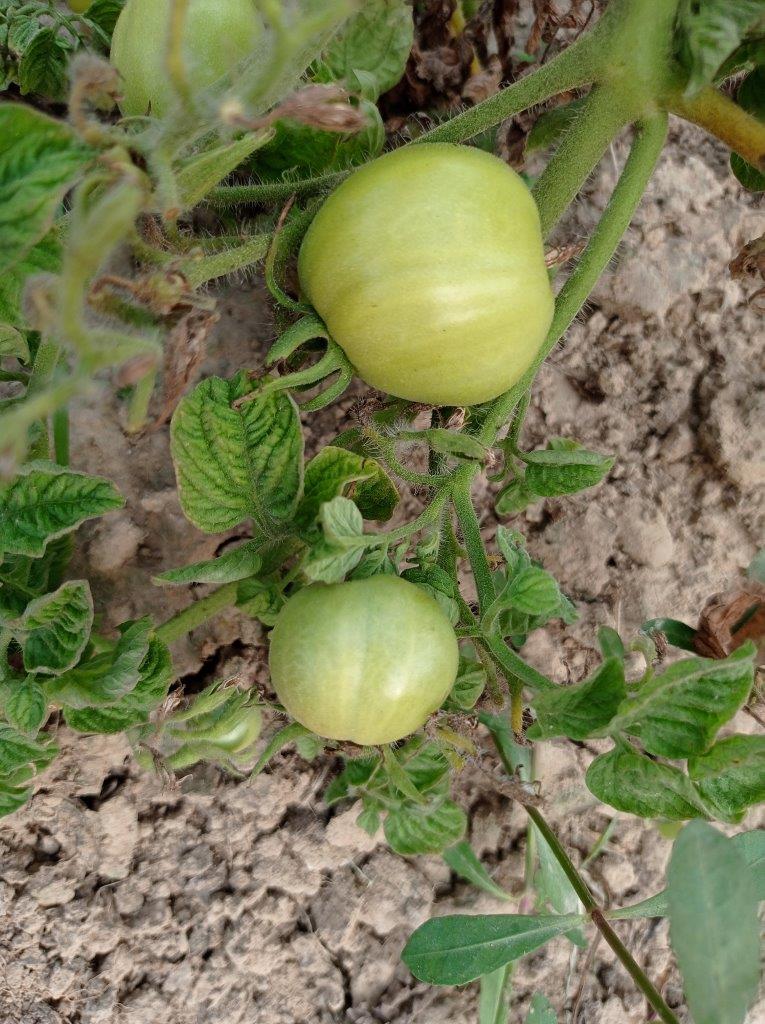
Maturity: Immature